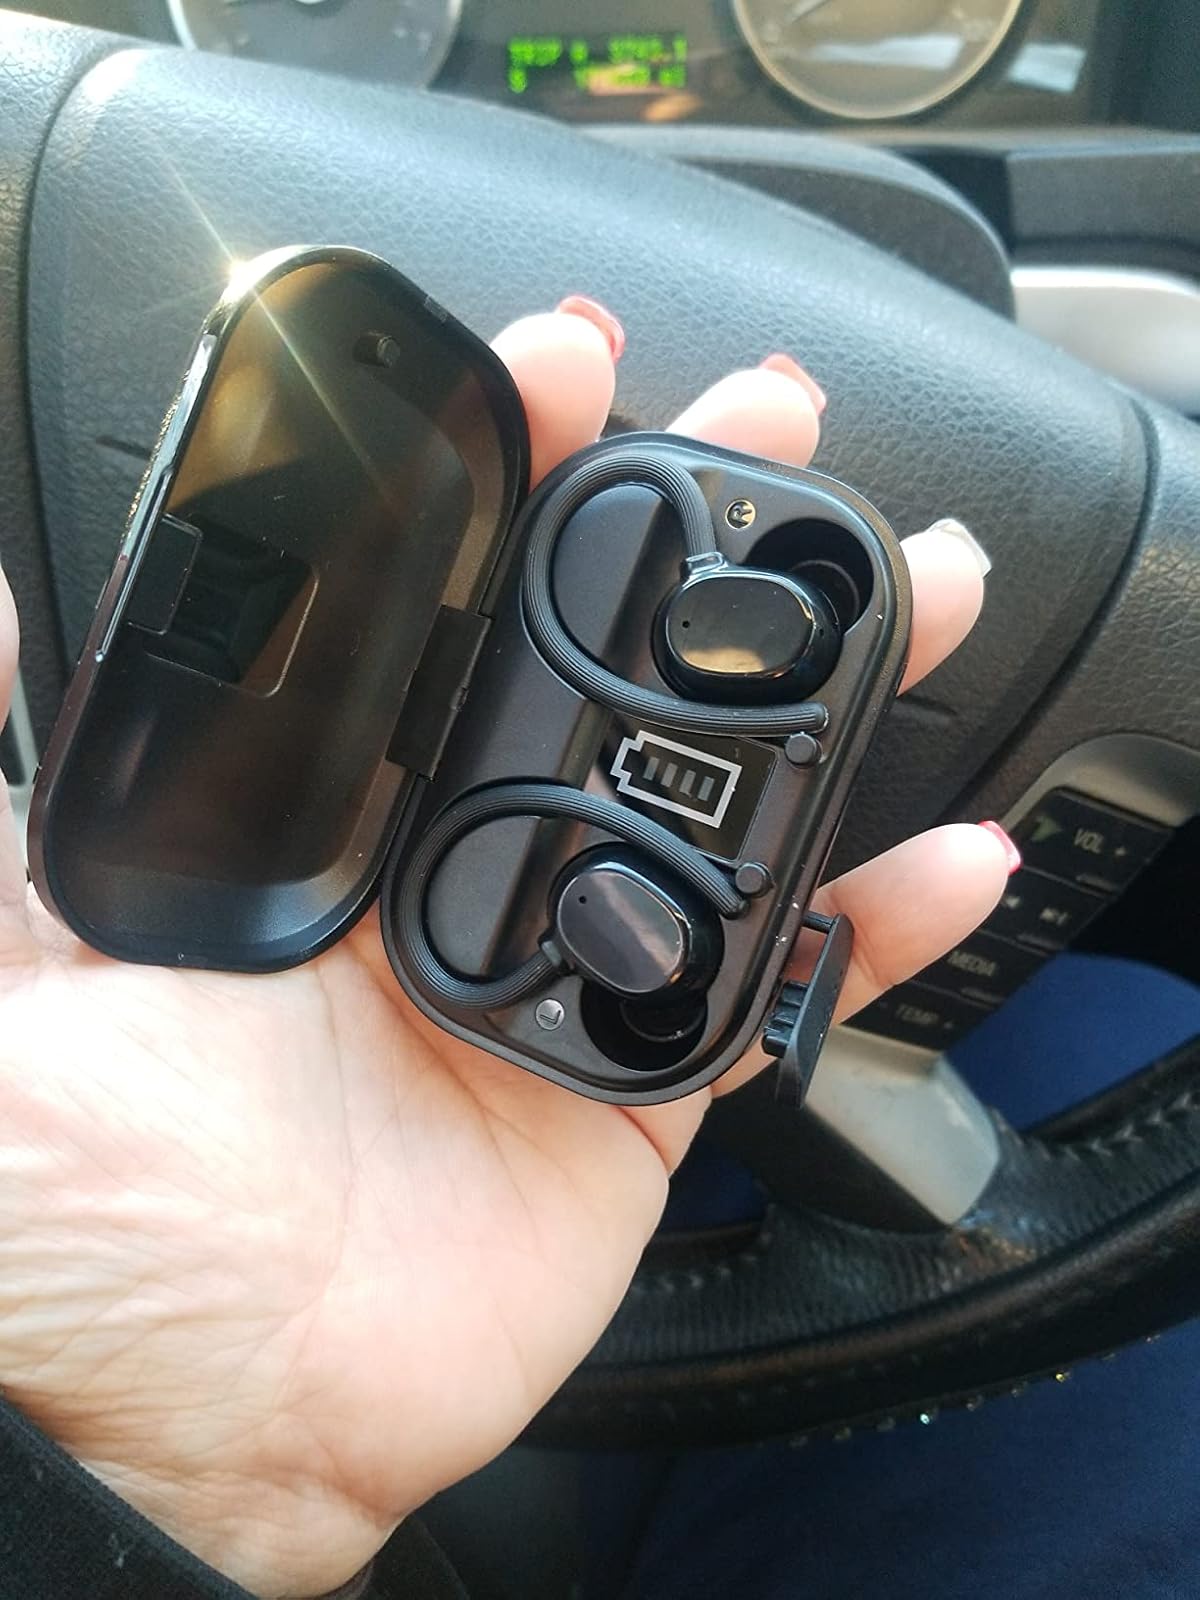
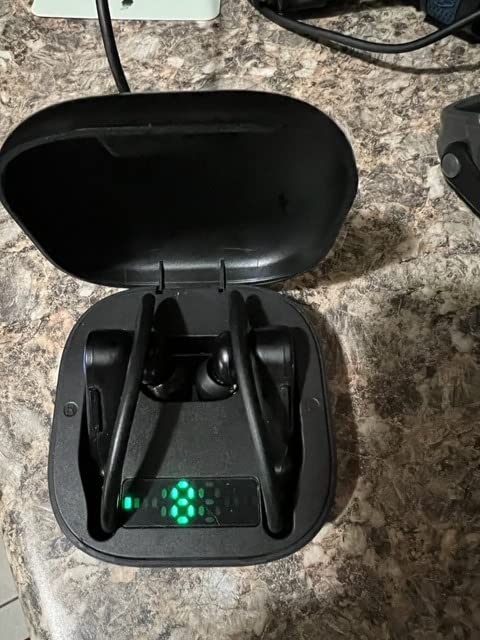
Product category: earbuds
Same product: no